History of Thailand (2001–present)

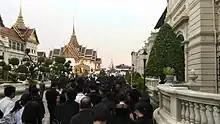
People queuing to pay their last respects at the Grand Palace in January 2017

Abhisit dissolved the House of Representatives the following year, and a general election was held on 3 July 2011. It was won by the Thaksin-aligned Pheu Thai Party (created to replace the PPP in 2008), and Yingluck Shinawatra, a younger sister of Thaksin's, became prime minister. Although the government initially struggled in its response to the widespread flooding in 2011, the political scene remained mostly calm throughout 2012 and early 2013.